Erland Erlandson

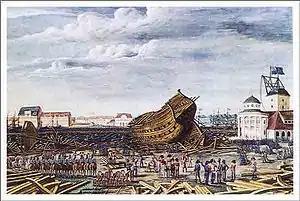
C.W. Eckersberg's 1807 "The British Destruction of the Danish Ships under Construction at Holmen"

Erlandson was born around 1790 in Copenhagen, Denmark. He and his father worked as carpenters in the Copenhagen dockyards, whichdespite Denmark's nominal neutralitywere preëmptively attacked by the United Kingdom during the Second Battle of Copenhagen in 1807, the onset of the Gunboat and Anglo-Russian Wars. In December 1813, amid the War of the Sixth Coalition, Erlandson was captured by the Royal Navy at age 23 while working as a sailor in the Kattegat. He was held in a prison ship in Chatham, Kent. Hostilities between Britain and Denmark ended the next year, and the Hudson's Bay Company hired Erlandson and other Scandinavians to work in northern and western Canada.